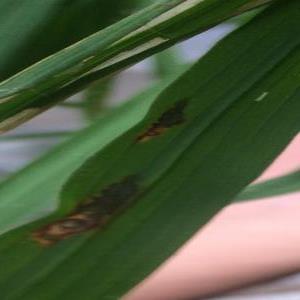
Disease: Blast